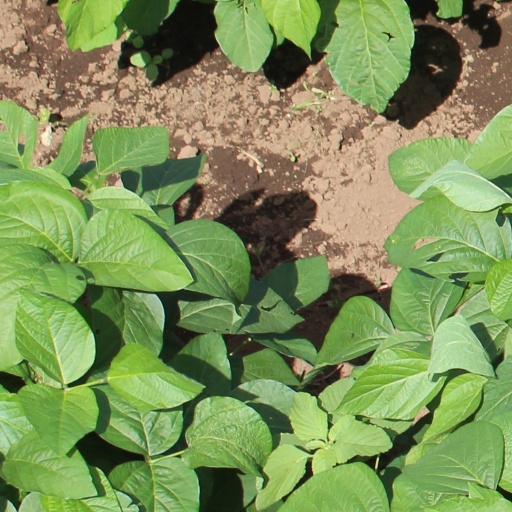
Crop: soybean